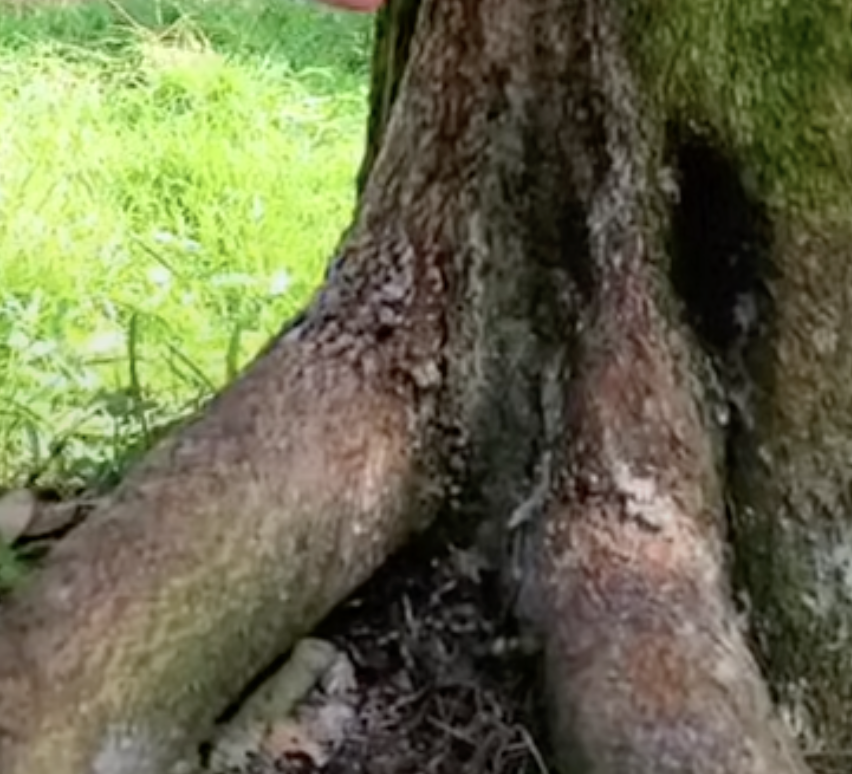
Label: stem_cracking_ gummosis